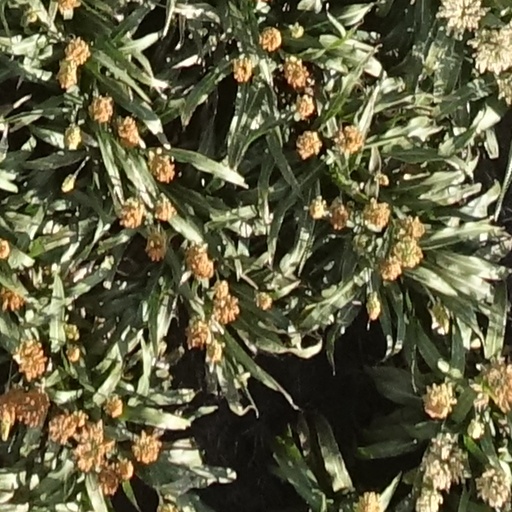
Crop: sorghum